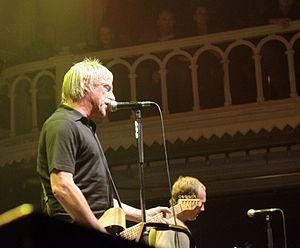
Concert de Paul Weller le 4/09/08 au Paradiso à Amsterdam
Paul Weller est un musicien britannique né le 25 mai 1958 à Woking dans le Surrey en Angleterre.